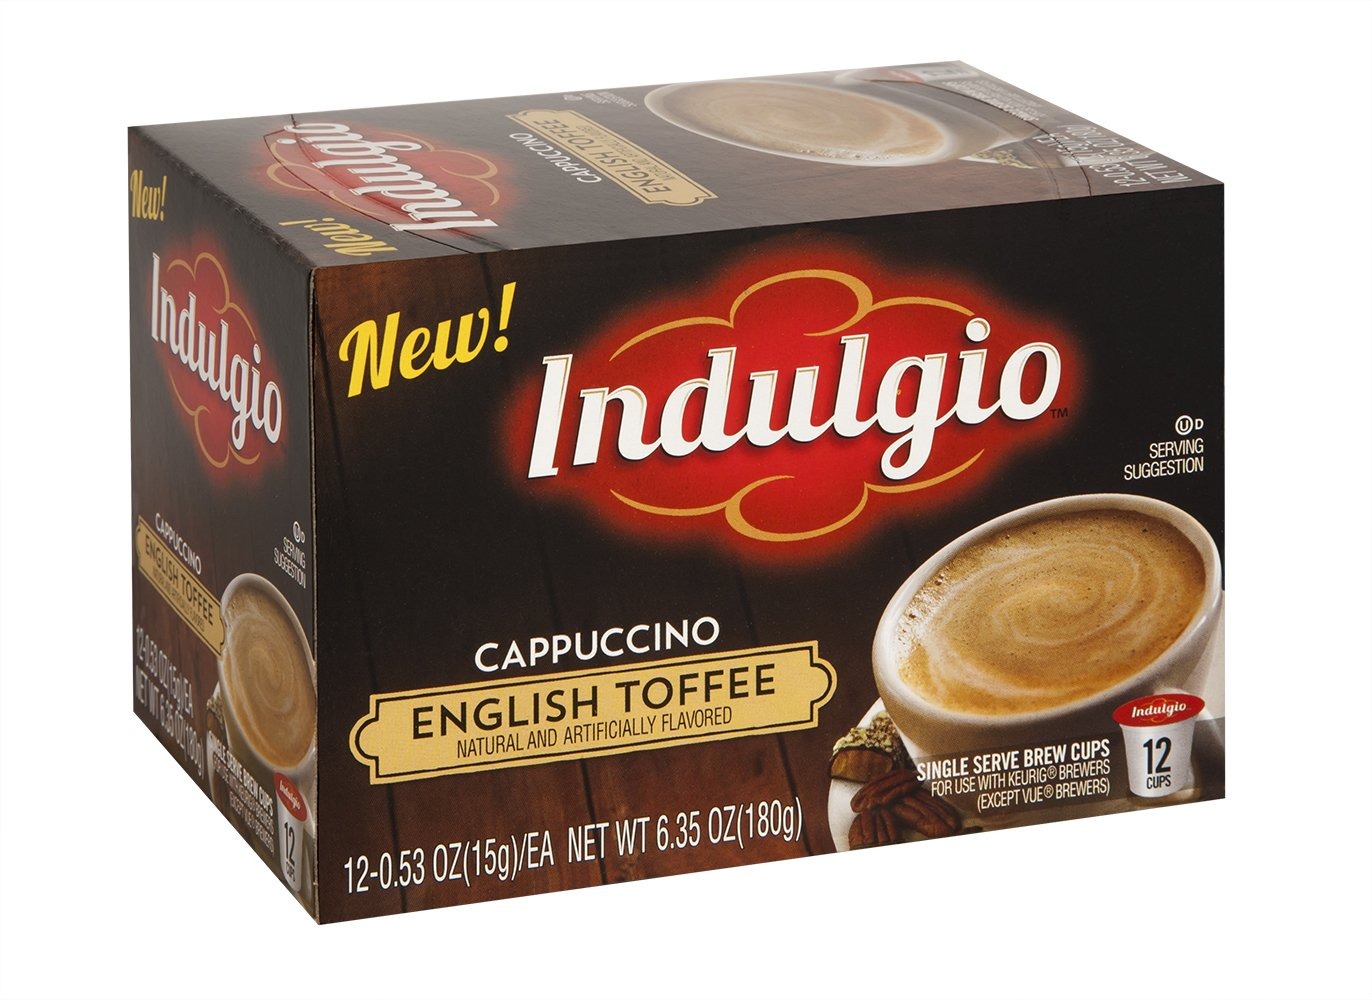
Item Name: Indulgio English Toffee Cappuccino Single Serve for Keurig K-Cup Brewers, 12 Count (Pack of 6)
Bullet Point 1: Single serve cups compatible with Keurig K-Cup Brewers
Bullet Point 2: Kosher Certification: This product is certified kosher by the Orthodox Union
Bullet Point 3: Natural and Artificially flavored
Bullet Point 4: Creamy cappuccino with the delicious taste of sweet toffee
Value: 72.0
Unit: count

Price: 35.99